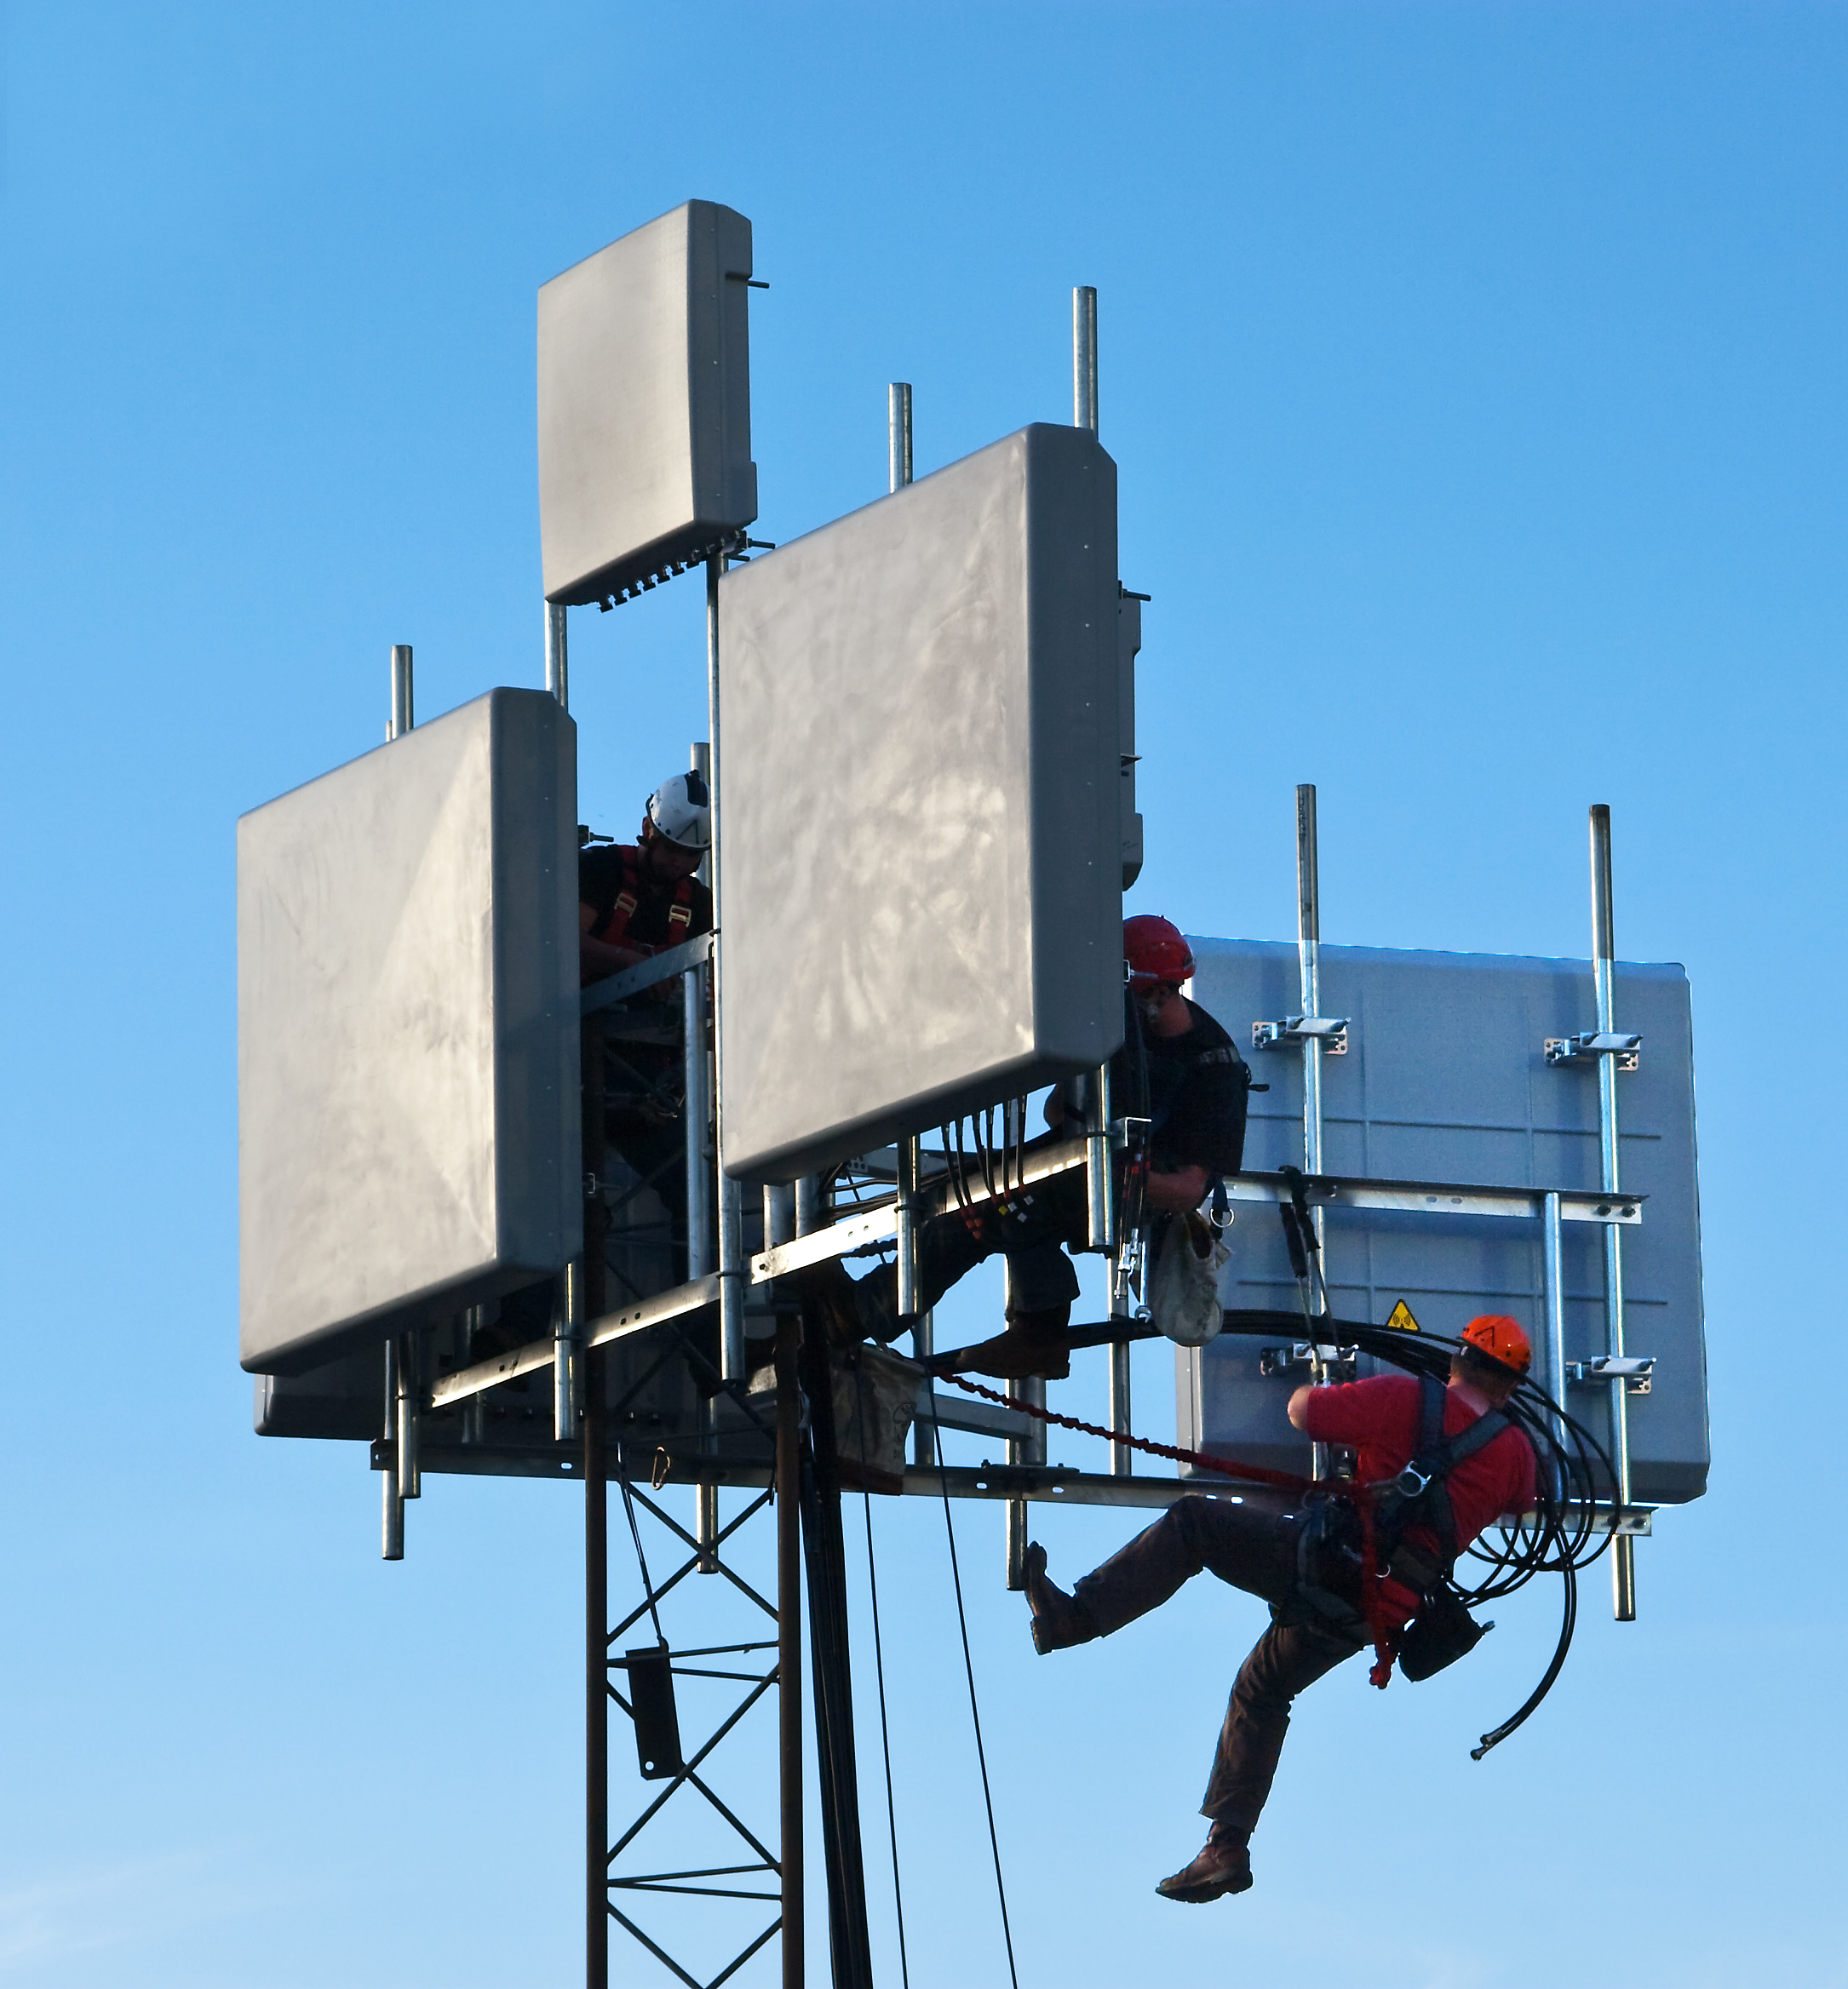
people, technology, cable, antenna, tower, mast, blue, lighting, workman, squares, danger, flickrchallengegroup, msh0313, msh031314